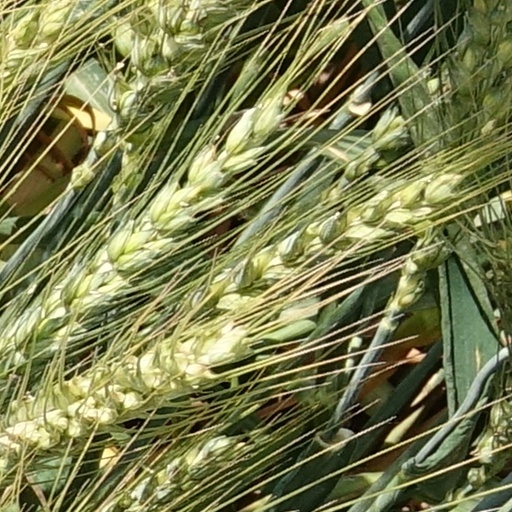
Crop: wheat